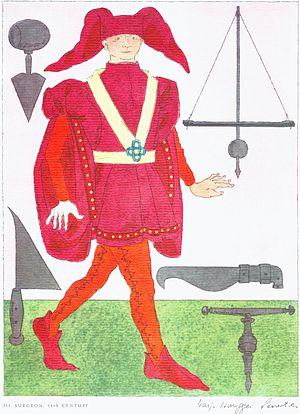
Warja Lavater, née le 28 septembre 1913 à Winterthour et morte le 3 mai 2007 à Zurich, est une peintre, illustratrice et auteur suisse.